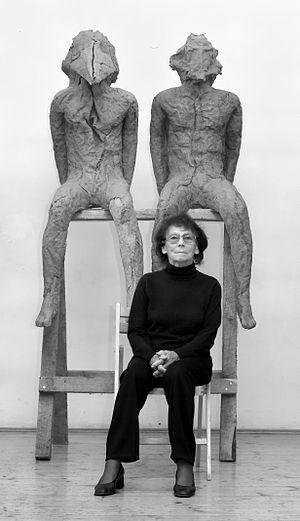
Marta Magdalena Abakanowicz-Kosmowska, née le 20 juin 1930 à Falenty près de Varsovie en Pologne et morte le 20 avril 2017 à Varsovie, est une sculptrice et artiste textile polonaise appartenant au mouvement de l'avant-garde.